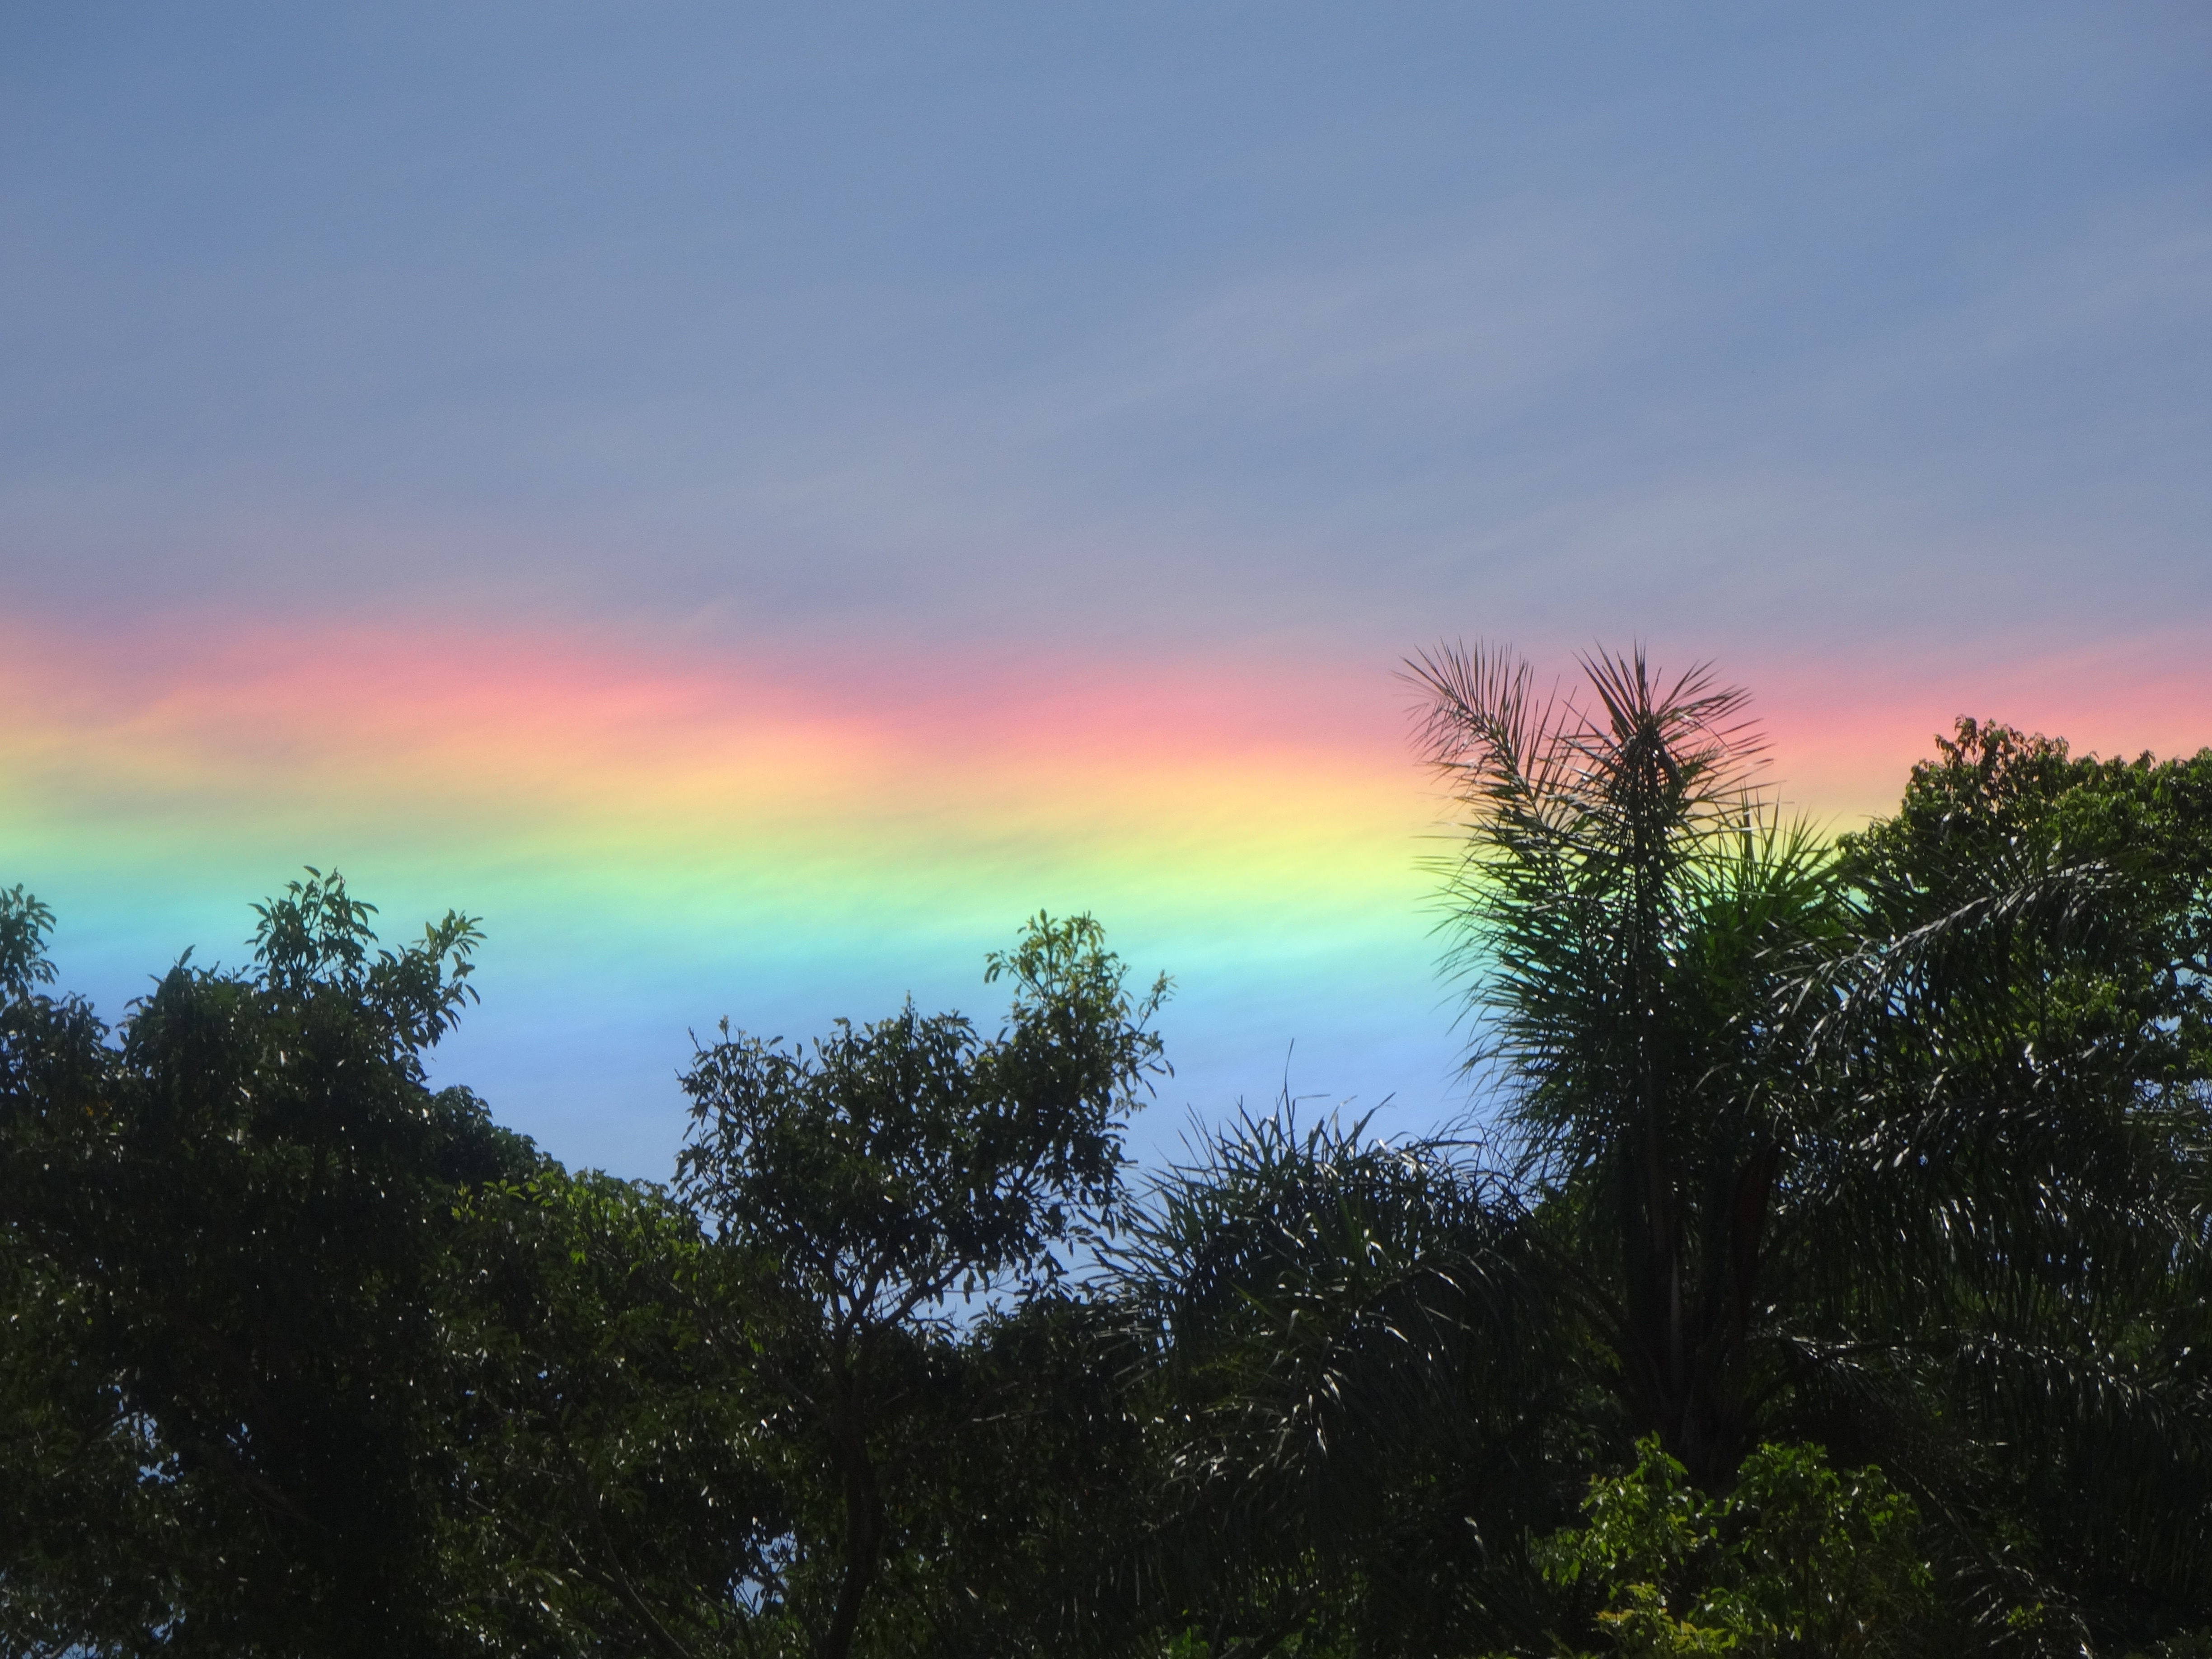
tree, nature, horizon, cloud, sky, sunrise, sunset, sunlight, morning, hill, dawn, dusk, evening, reflection, rainbow, drop of water, meteorological phenomenon, atmospheric phenomenon